Edward Peil Sr.

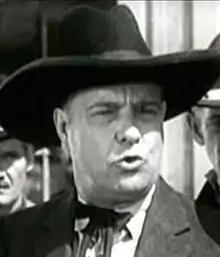
Peil in "Blue Steel" (1934)

Edward J. Peil Sr. (January 18, 1883 – December 29, 1958) was an American film actor. He appeared in more than 370 films between 1913 and 1951.